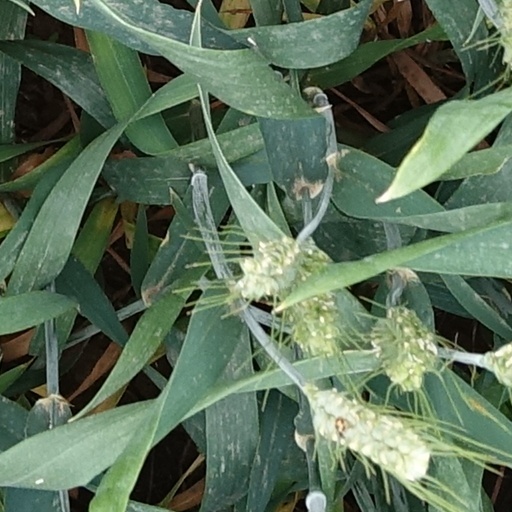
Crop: wheat